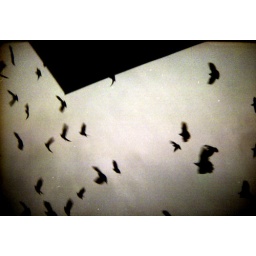
Killer birds somewhere scally in liverpool.Taken with a budget black and white disposable camera i bought for 50p